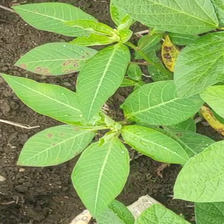
Weed species: Moti_dudhi(Euphorbia_geneculata_L)